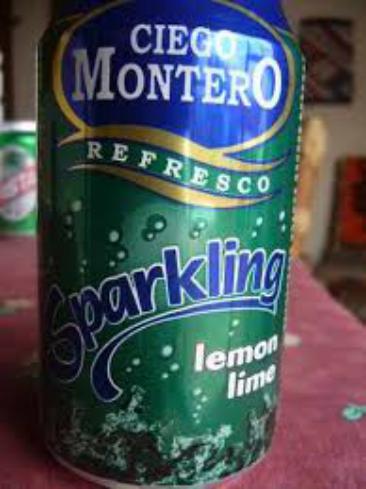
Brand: Ciego Montero
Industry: Food